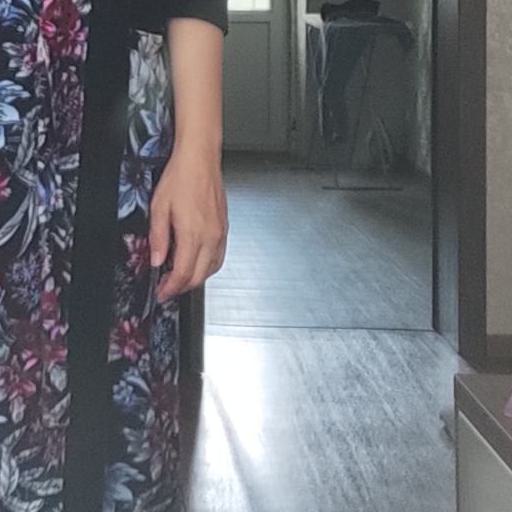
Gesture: no_gesture